List of people with lupus

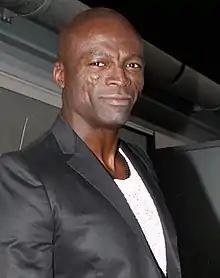
Musician Seal says he's "quite proud" of his "trademark" facial scars from discoid lupus

This is a categorised, alphabetical list of notable people who have been diagnosed with lupus.